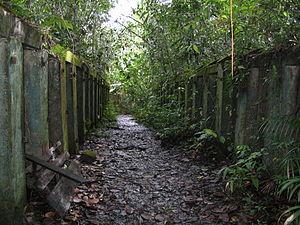
Le camp Crique Anguille, plus communément appelé bagne des Annamites, est un bagne français situé sur la commune de Montsinéry-Tonnegrande en Guyane.